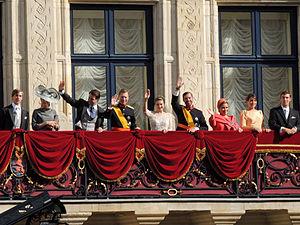
La famille grand-ducale luxembourgeoise devrait théoriquement inclure la descendance dynaste et non-dynaste de la grande-duchesse Charlotte et de son époux Félix de Bourbon-Parme.